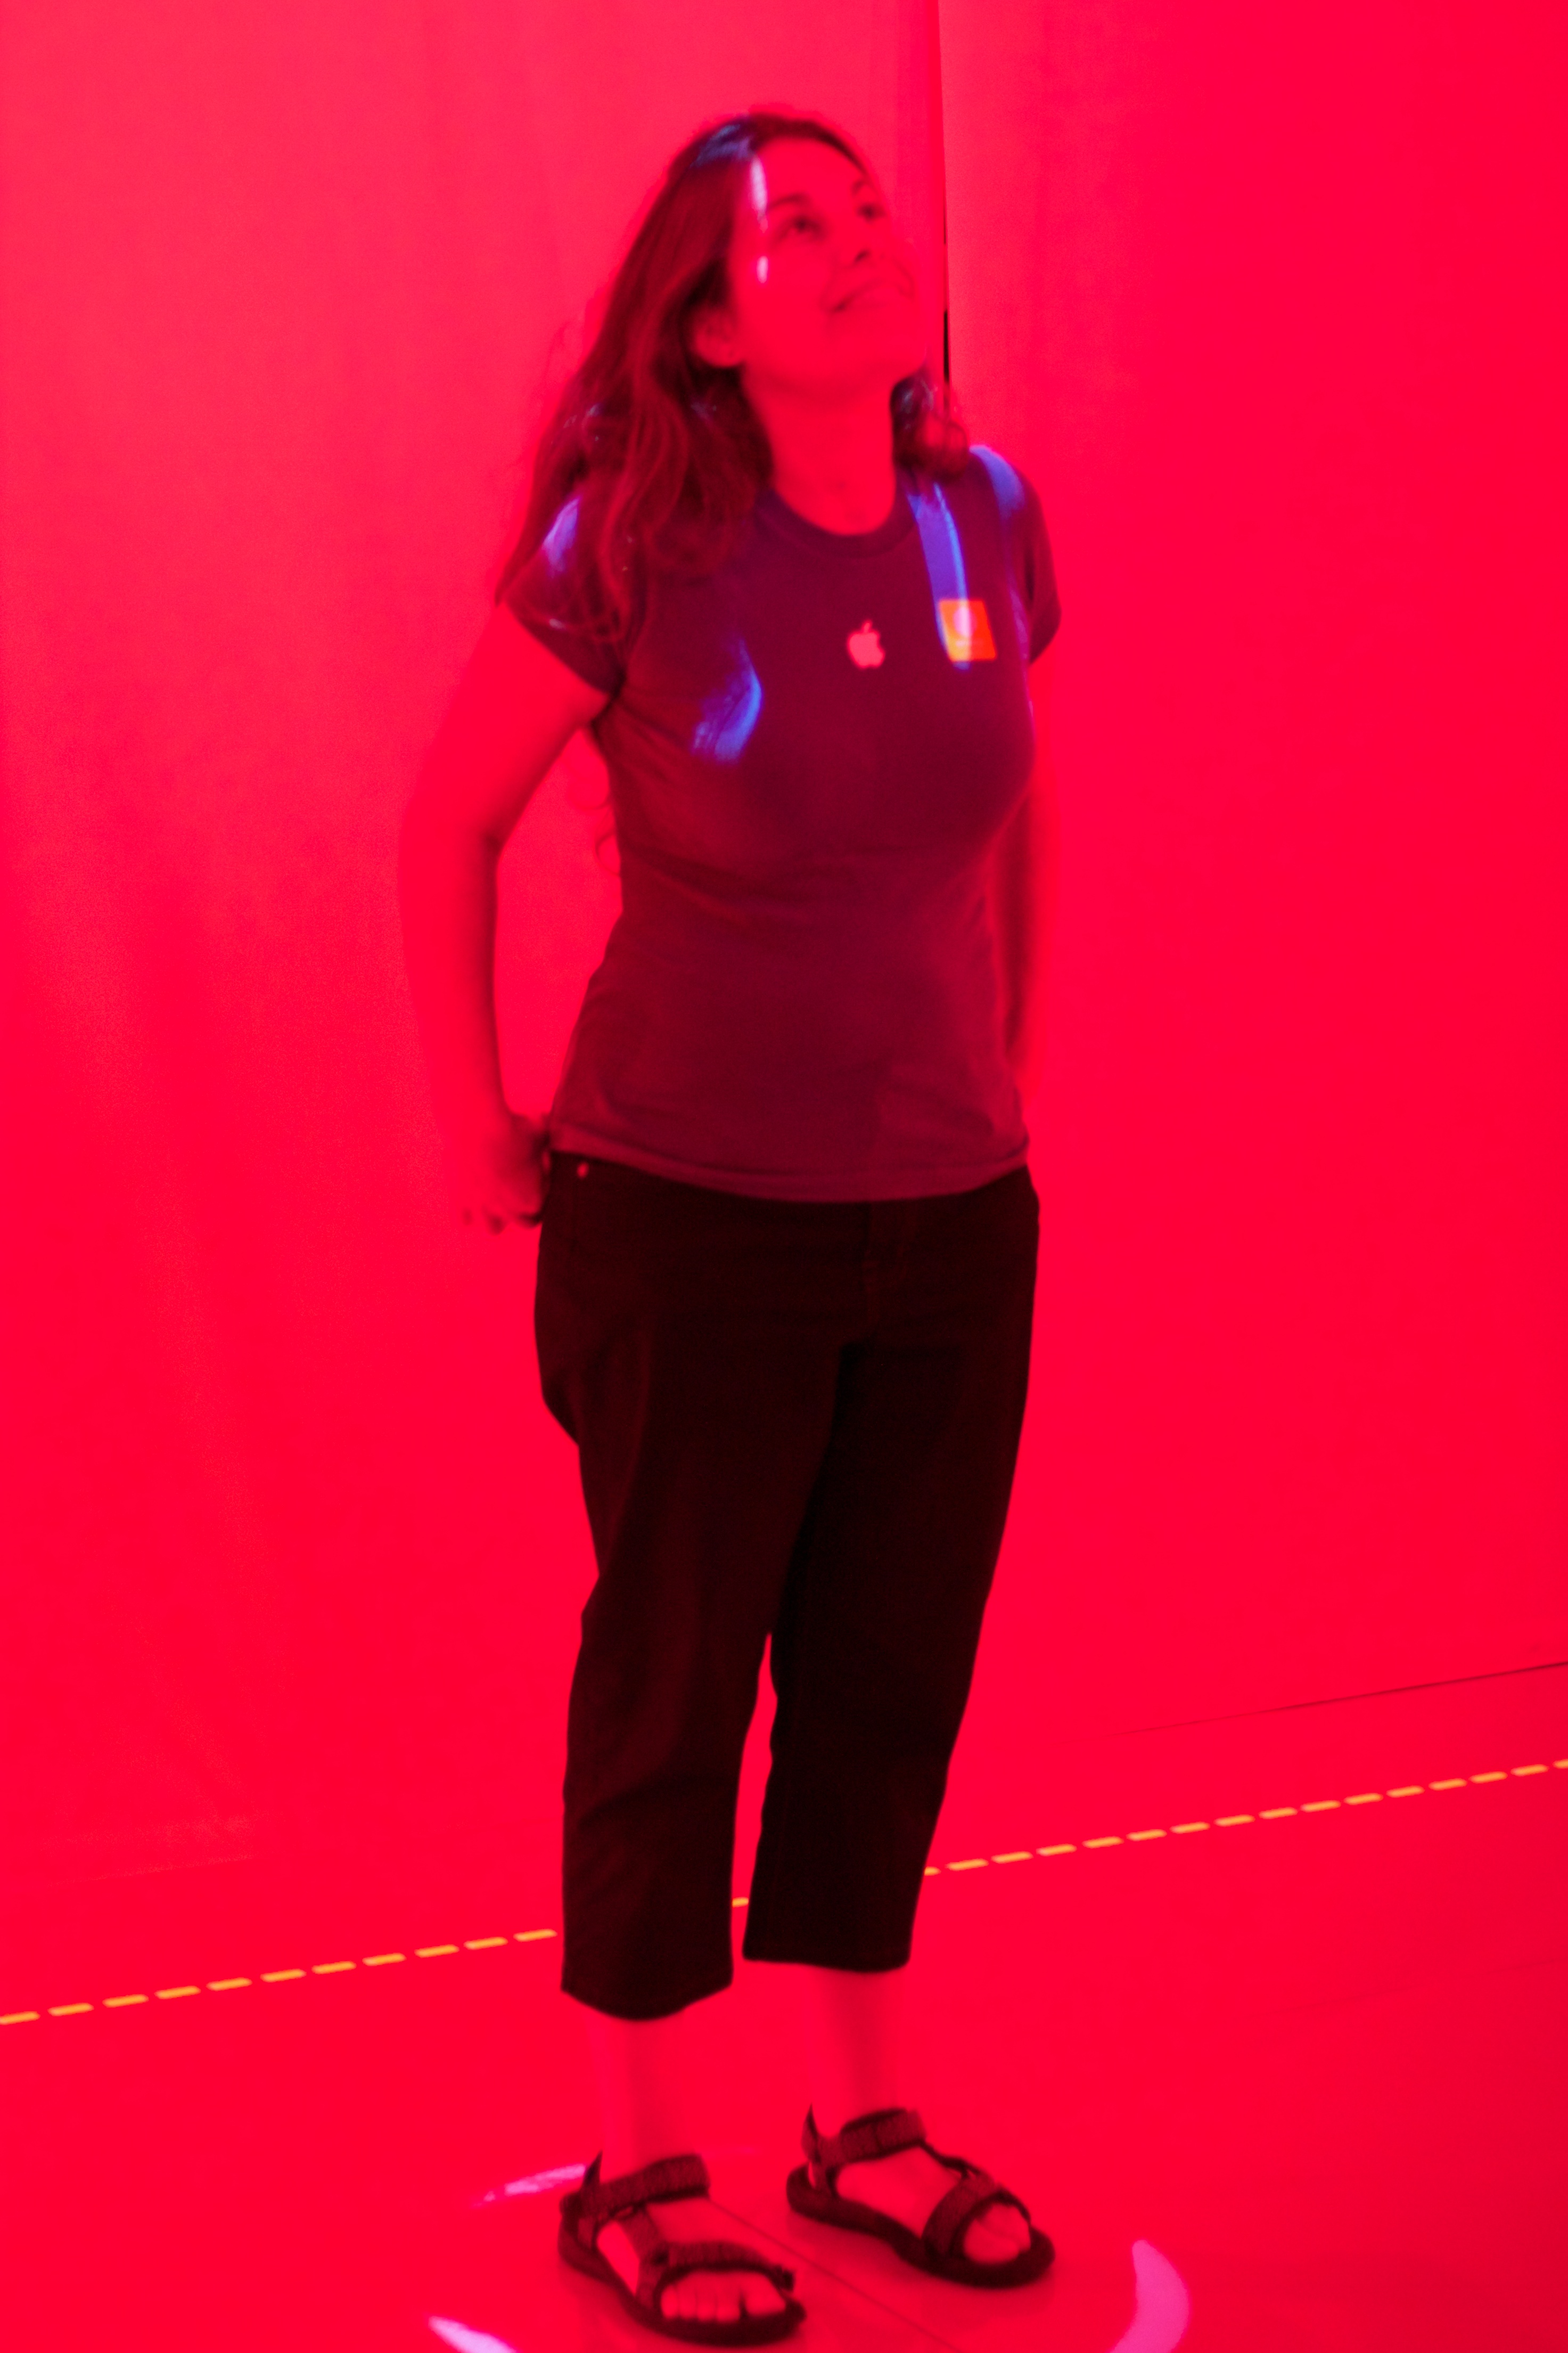
hand, model, finger, red, pink, washington, singing, magenta, odyssey, photo shoot